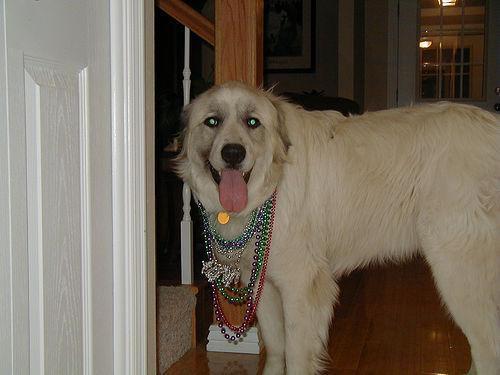
great pyrenees